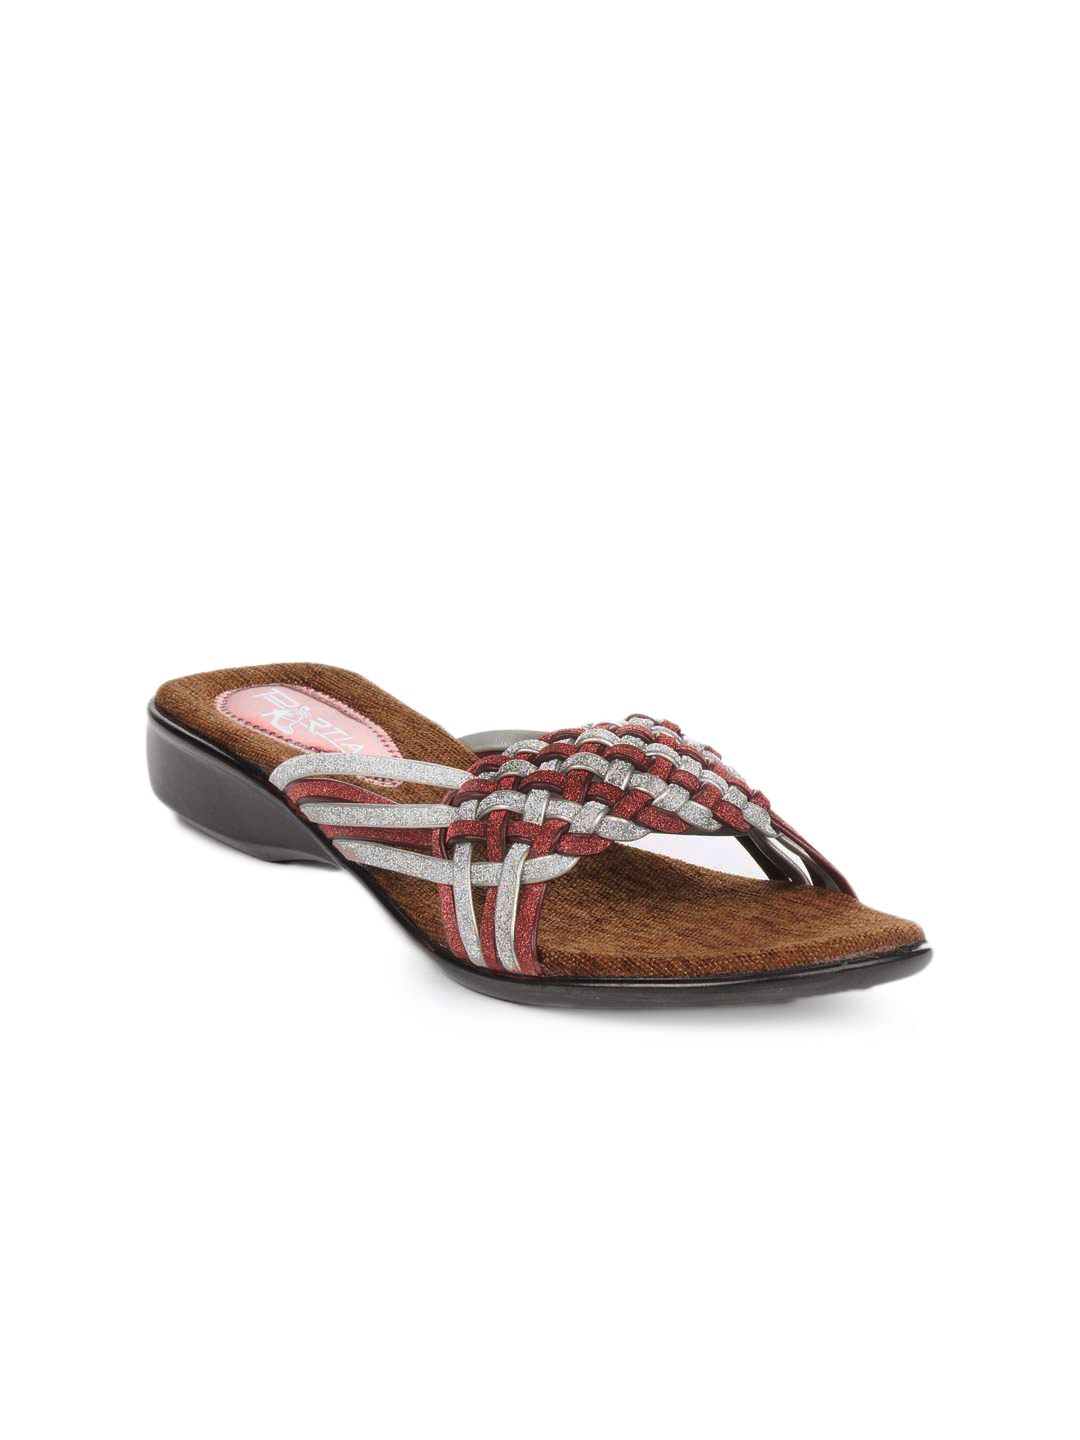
Portia Women Silver & Maroon Flats
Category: Footwear / Shoes / Flats
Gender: Women
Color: Maroon
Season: Winter 2012
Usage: Casual